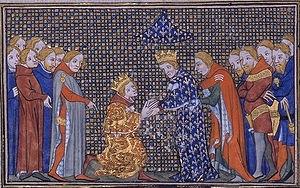
Hommage d'Édouard III d'Angleterre à Philippe VI de Valois le 6 juin 1329.
Cette page concerne l'année 1329 du calendrier julien.
L'Histoire d'Amiens commence au Paléolithique selon les vestiges archéologiques mis au jour depuis le XIXᵉ siècle qui démontrent que, le site de double confluence où s'est construit Amiens était occupé par l'homme, il y a 500 000 ans. Mais c'est Jules César qui nomma pour la première fois le lieu dans La Guerre des Gaules. Au Iᵉʳ siècle, les Romains fondèrent la ville de Samarobriva qui devint Amiens au IVᵉ siècle. La ville se développa au Moyen Âge et à l'époque moderne grâce à son activité textile. L'arrivée du chemin de fer au XIXᵉ siècle raffermit sa position de ville du textile. La Seconde Guerre mondiale devait la mutiler sévèrement. La reconstruction des années 1950 permit un accroissement et une diversification de ses activités.
Édouard III d'Angleterre, né le 13 novembre 1312 au château de Windsor et mort le 21 juin 1377 au palais de Sheen, est roi d'Angleterre et seigneur d'Irlande du 25 janvier 1327 à sa mort. Il est également duc d'Aquitaine à compter du 10 septembre 1325, avant de céder ce titre à son fils aîné Édouard en 1362. Il règne pendant une période charnière, dans une Europe en crise économique et sociale qui bascule dans la guerre de Cent Ans et subit les ravages de la peste noire.
Philippe de Valois, roi de France de 1328 à 1350 sous le nom de Philippe VI, né en 1293 et mort le 22 août 1350 à Nogent-le-Roi, est issu de la branche cadette de la maison capétienne, dite maison de Valois, fondée par son père Charles de Valois, frère cadet de Philippe IV le Bel.